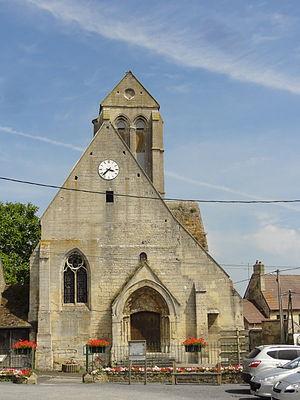
Façade occcidentale.
L'église Saint-Vaast de Saint-Vaast-lès-Mello est une église catholique paroissiale située à Saint-Vaast-lès-Mello, commune de l'Oise. Sa courte nef fait partie d'une petite série qui ont été voûtées sur croisées d'ogives dès la fin de la période romane, au début des années 1140, alors que le voûtement d'ogives n'était connu en France qu'en Normandie et dans le Beauvaisis. Une disposition différente des premières et des secondes piles intermédiaires des grandes arcades permet de penser que la décision du voûtement n'a été prise qu'en cours de construction. Les chapiteaux sont encore assez archaïques, et un seul est historié. L'on trouve également des culs-de-lampe sous la forme de têtes grimaçantes. Le bas-côté sud est encore en partie roman, alors que le collatéral nord, aussi haut et aussi large que la nef, a connu deux campagnes de reconstruction. Certaines dispositions y suscitent des questions non encore résolues. Le transept et l'abside à cinq pans au plan outrepassé sont de style gothique primitif et datent de la première moitié du XIIIᵉ siècle ; l'on y remarque les deux chapelles orientées encore voûtées en berceau.